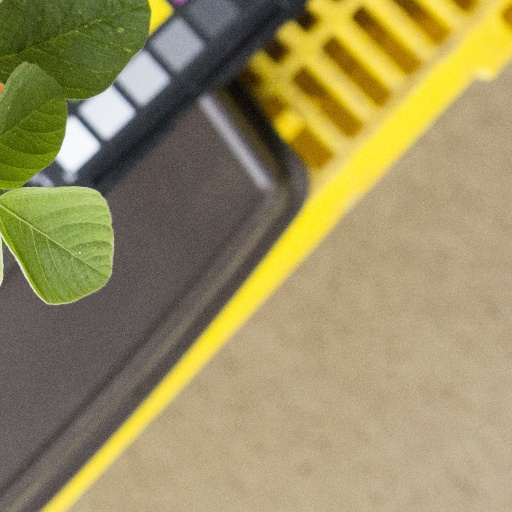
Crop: soybean